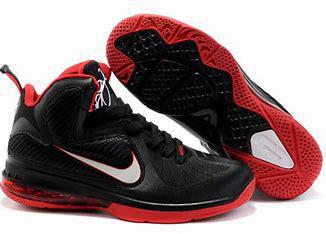
Brand: Nike
Model: Lebron 9